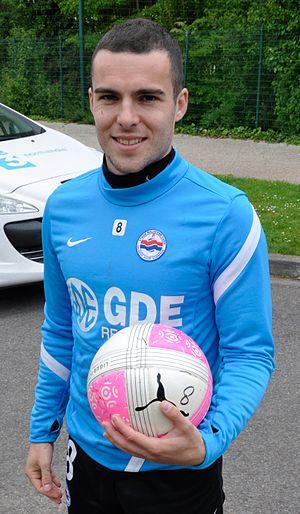
Aurélien Montaroup
Aurélien Montaroup, né le 19 décembre 1985 à Rennes, est un footballeur français qui évolue au poste de latéral gauche, voire de milieu gauche au Stade rennais B.